T. A. Rottanzi

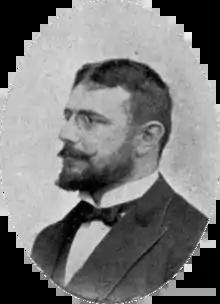
Rottanzi in 1897

Tullio Antonio Rottanzi (1867–1911) was an American physician who served on the San Francisco Board of Supervisors in the late 19th century and was noted for introducing a law that banned the wearing of tall hats in theaters. As a short-term acting mayor he sought out ways of cutting indolence and waste in city government, and during a city crisis in which two boards of supervisors claimed to hold power, he was the only person serving on both bodies.